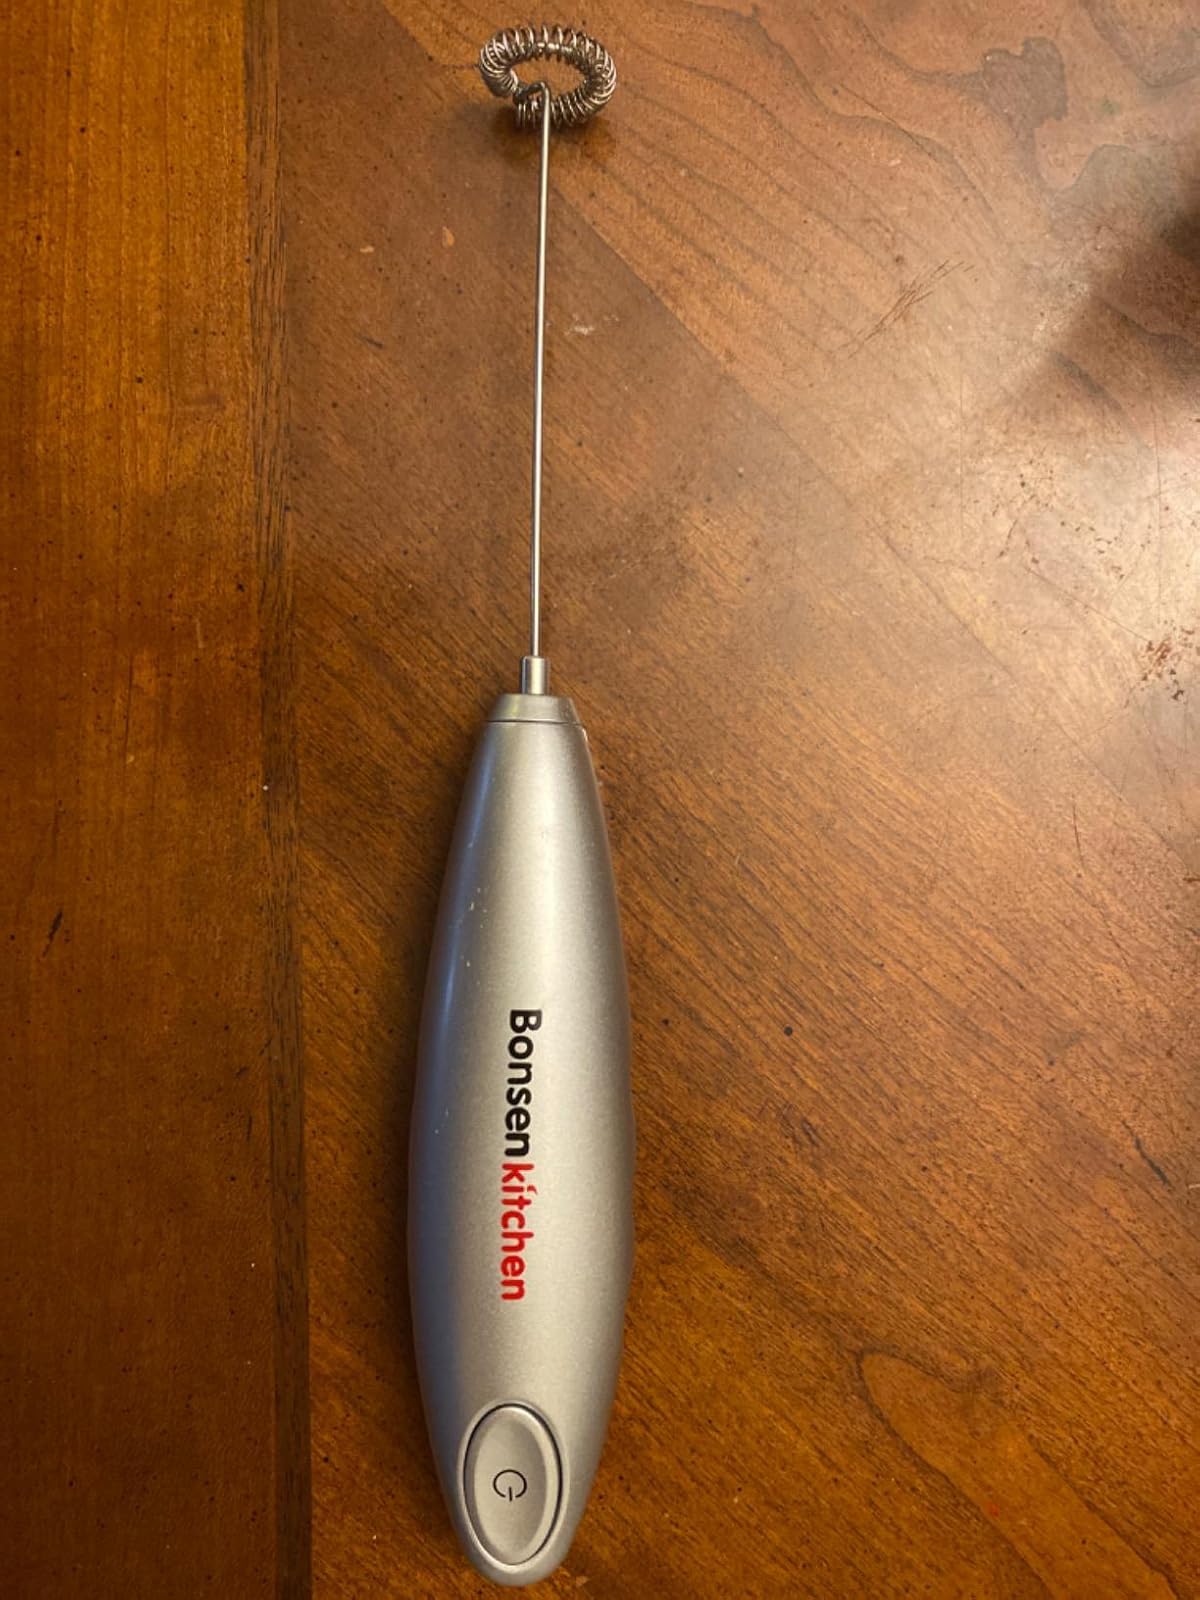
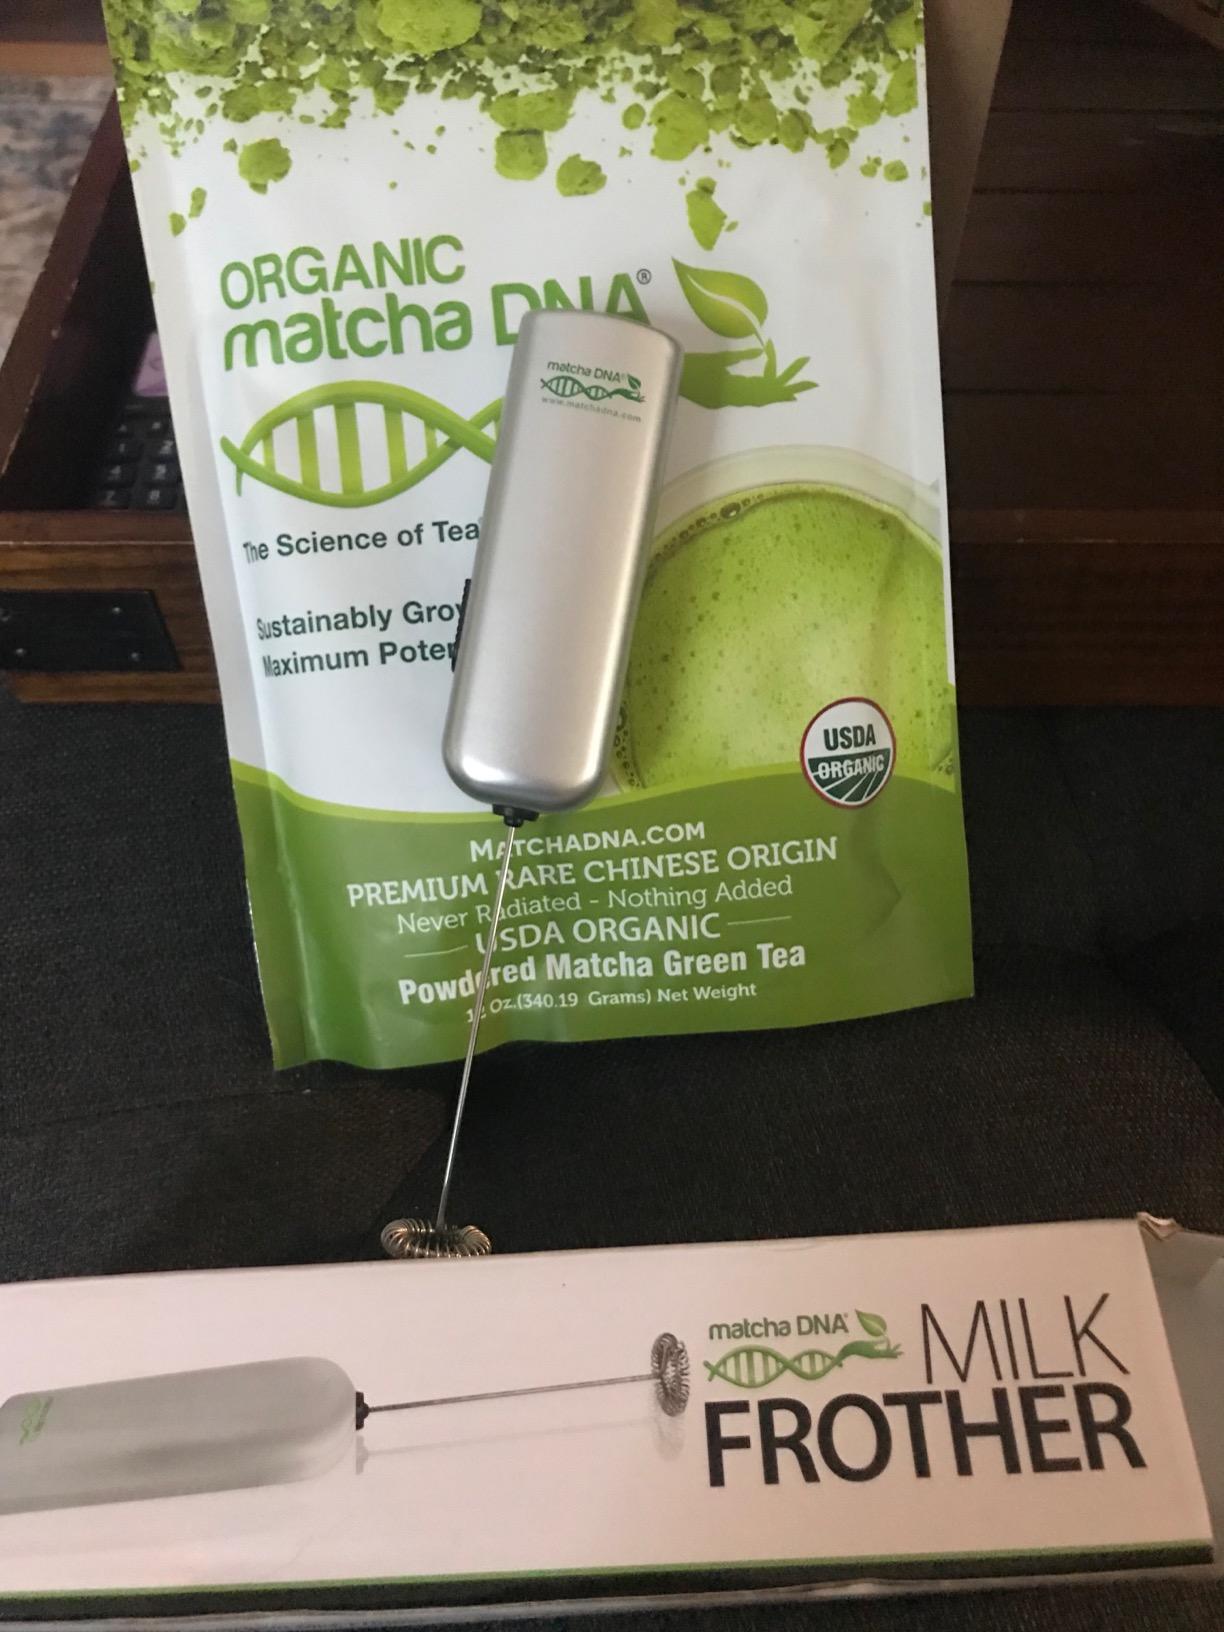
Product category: items_mixer
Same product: no